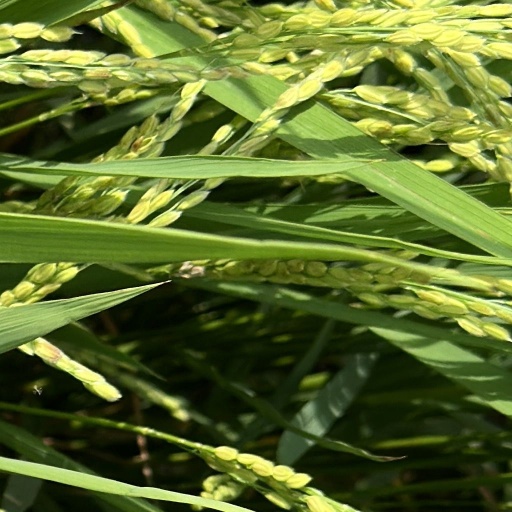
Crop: rice